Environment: real
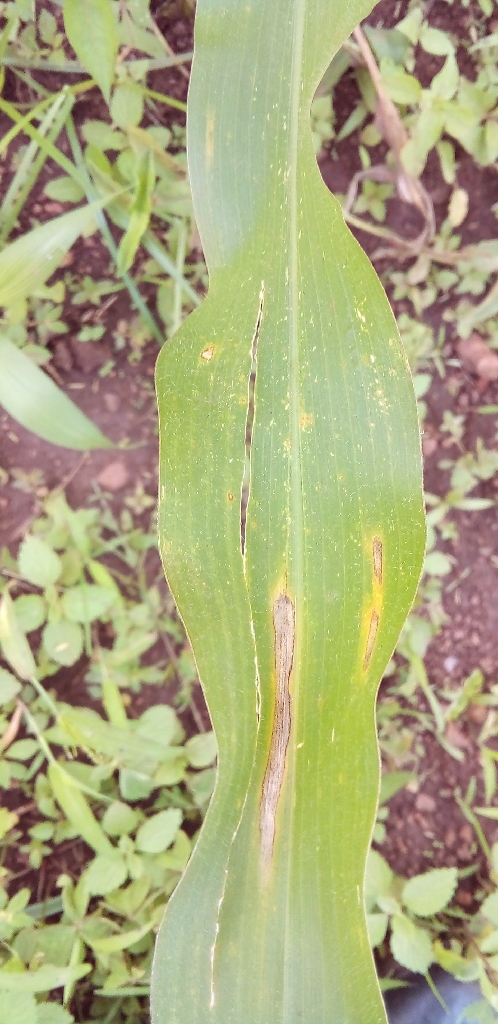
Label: northern_corn_leaf_blight